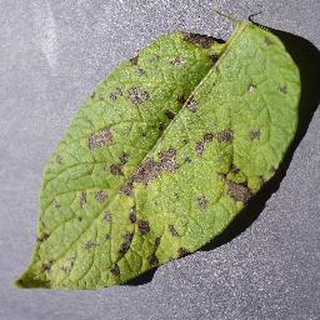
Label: potato_early_blight